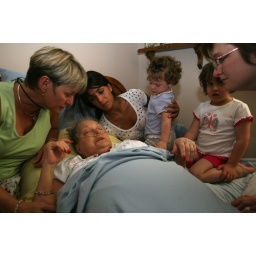
all the girls in bed